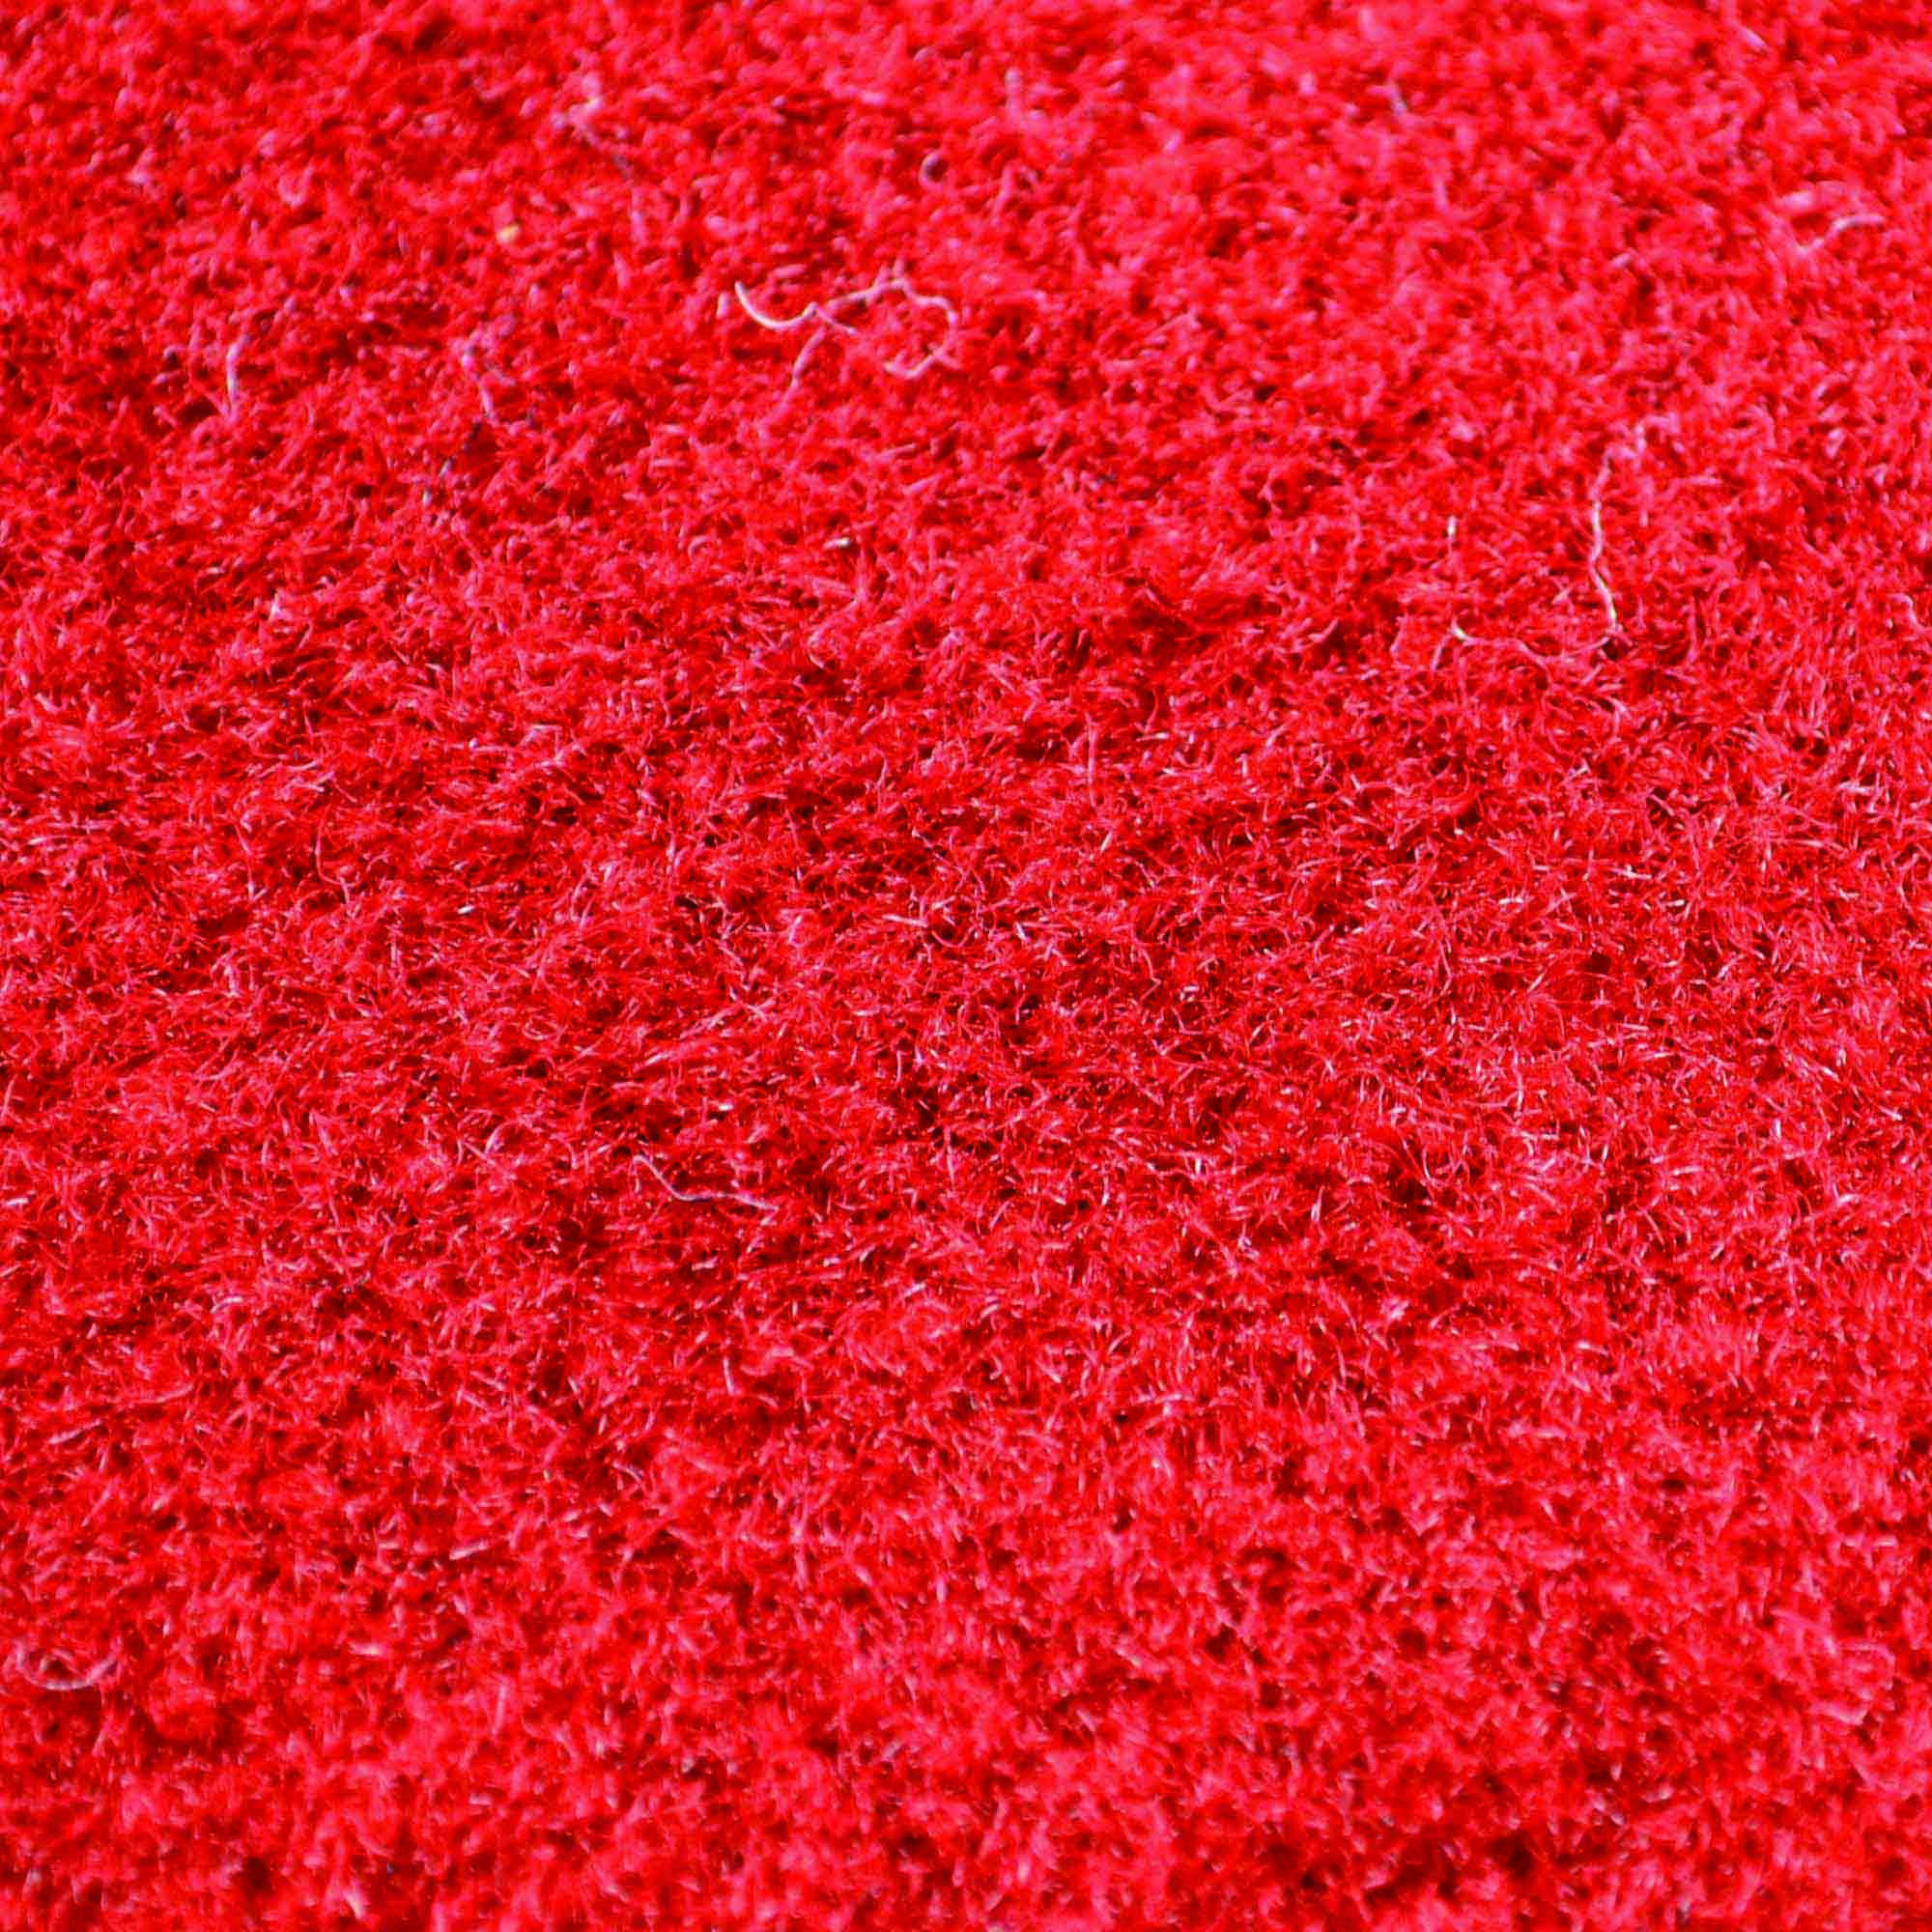
Southern Illinois Ulti-Mat 5'x8'
Brand: Doba
Details: Start showing off your team pride with an Ulti-Mat from Sports Licensing Solutions. Made in the U.S.A. with 100% nylon carpet in true colors and non-skid recycled vinyl backing. Serged borders add durability and style. Officially licensed and chromojet-printed in true team colors for vibrant, lasting color. Please note: These products are custom made. The normal lead time is about 7-10 business days. However, the putting mats and carpet tiles do take a little longer, about 14-21 business days. Bullet Points: 9 Ounce, 100 % Nylon Face; Recycled vinyl backing for a durable and longer-lasting product; Machine made and tufted in the USA; Non-skid backing with serged borders for added durability; Machine washable; vacuum regularly and spot clean for any easy and q
Category: Sporting Goods > Indoor Games > Bowling > Bowling Sets